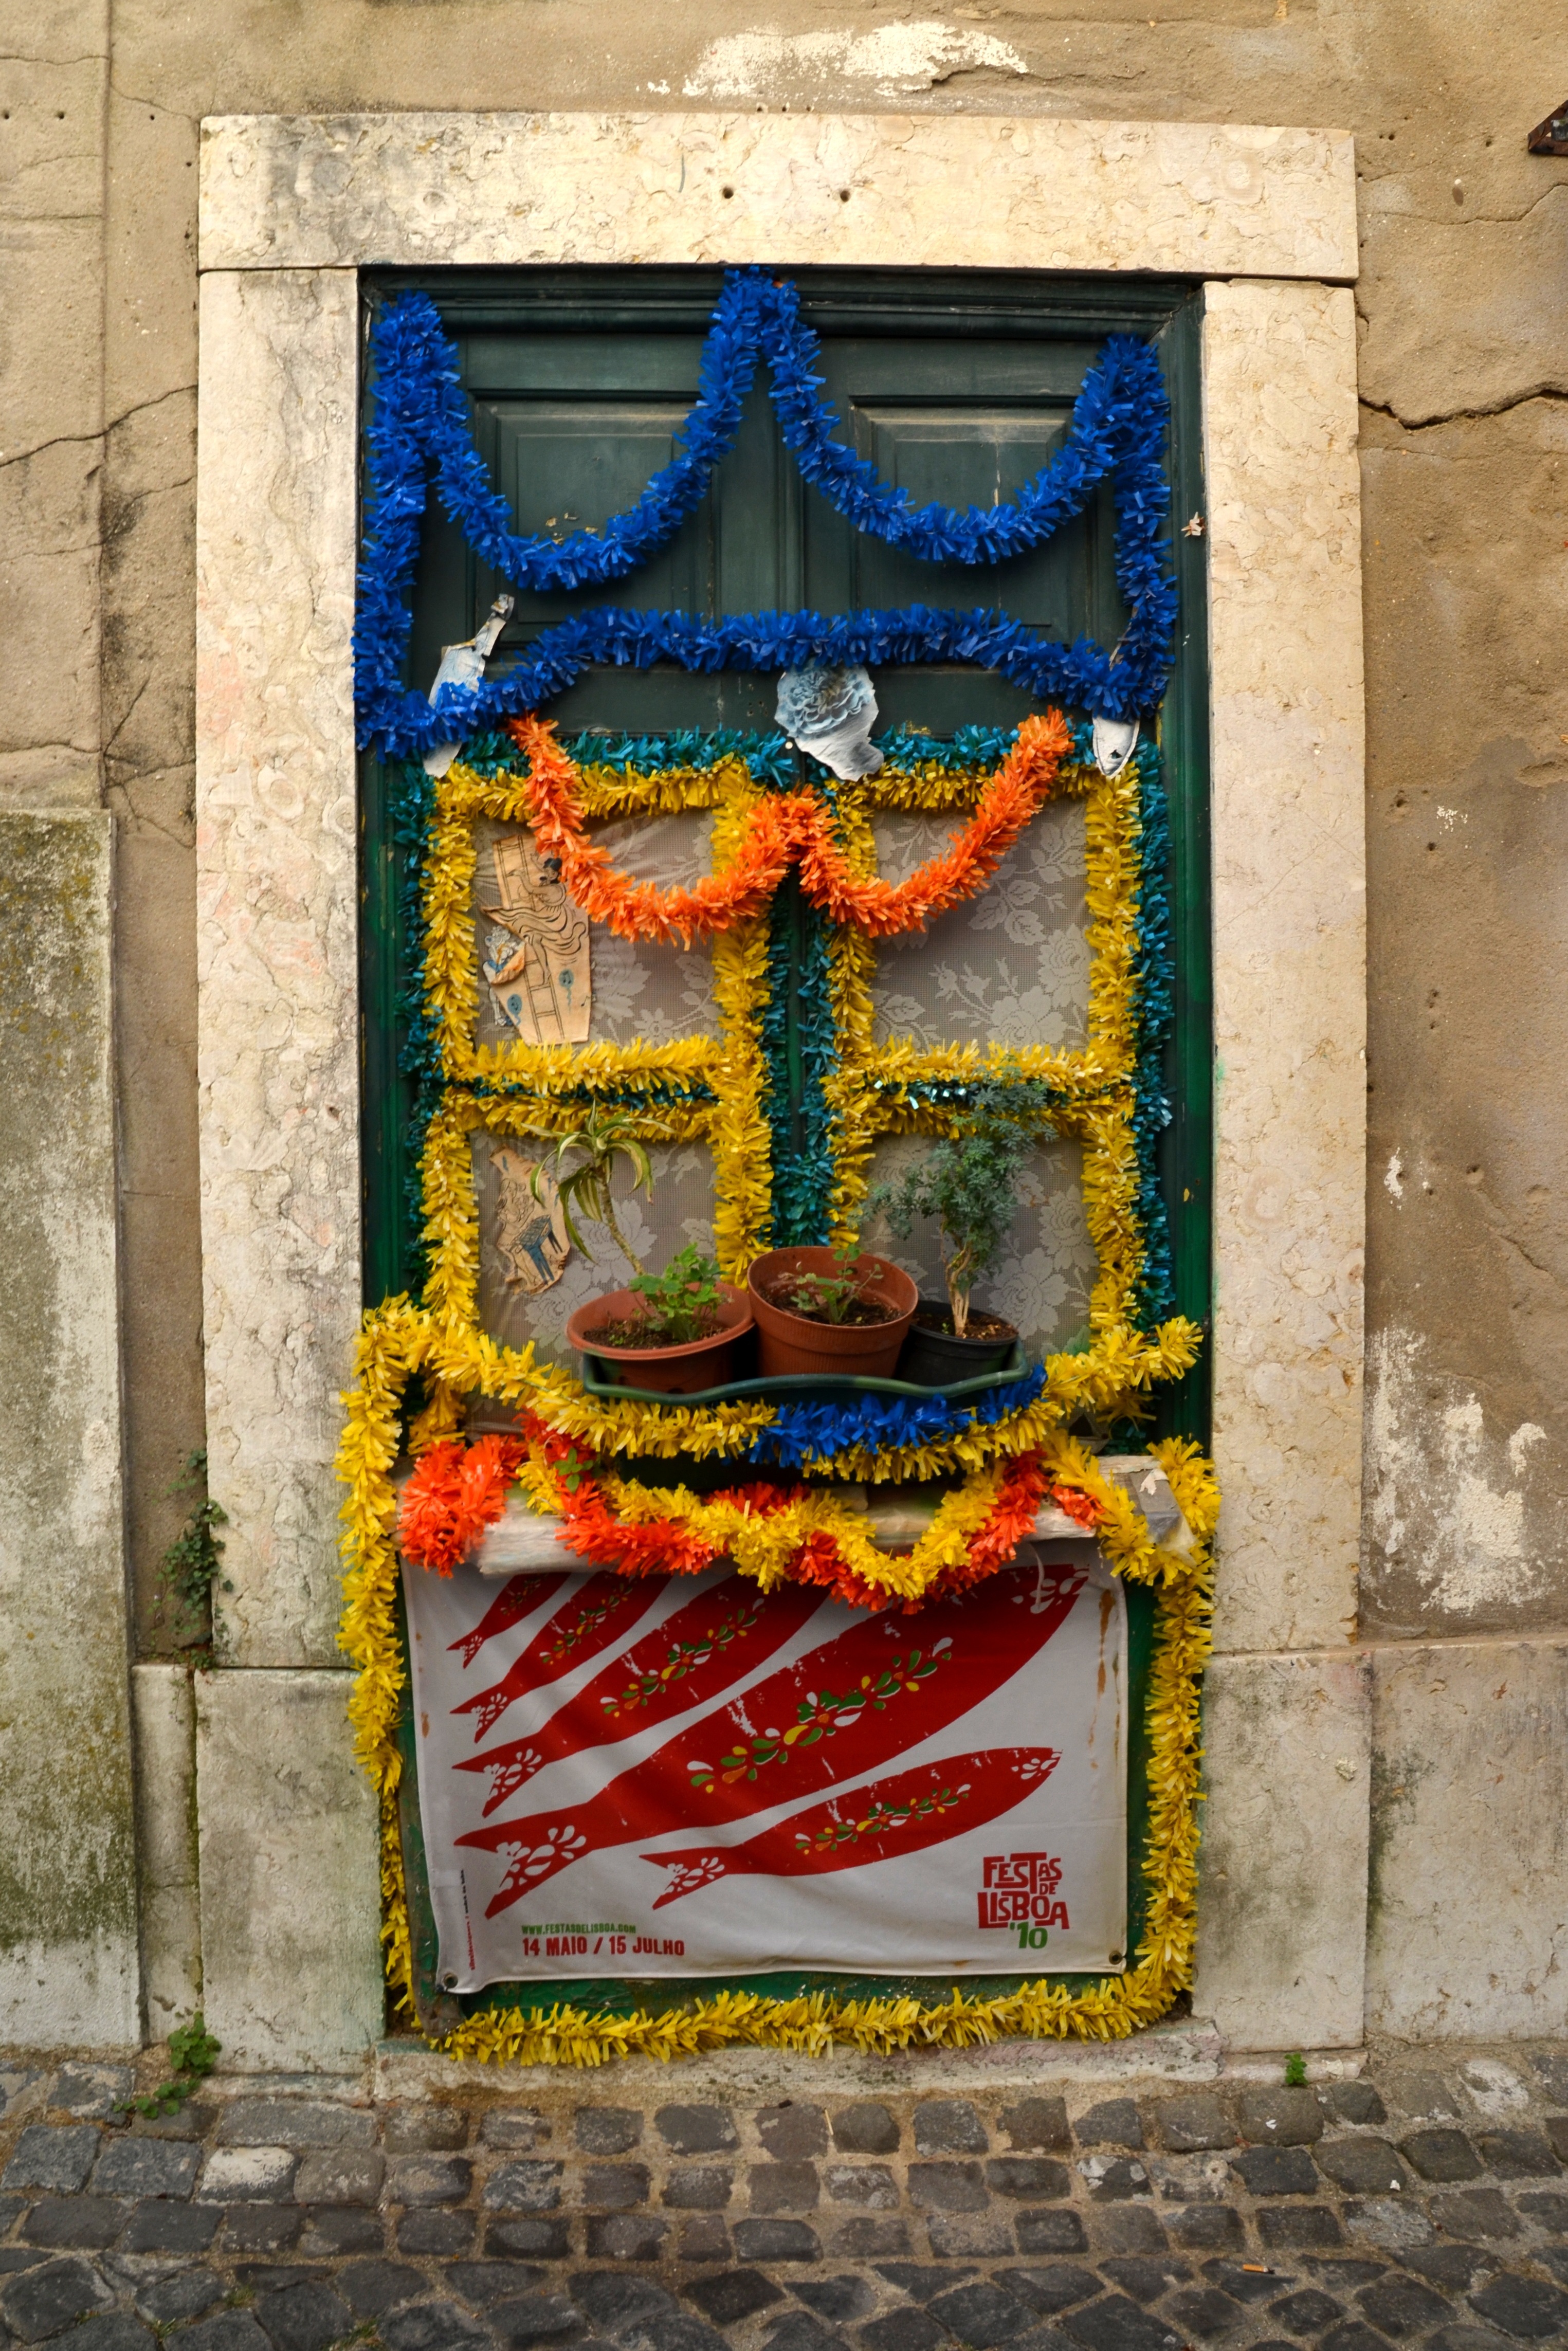
architecture, street, window, building, old, home, wall, color, backyard, graffiti, door, street art, old town, art, temple, mural, portugal, historically, lisboa, lisbon, charm, urban area